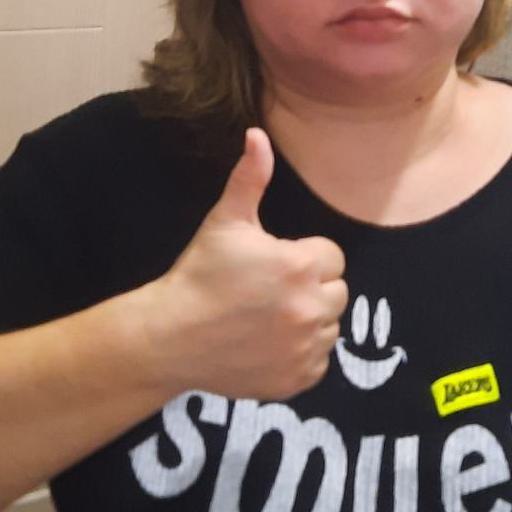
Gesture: like